Giovanni Antonio Boltraffio

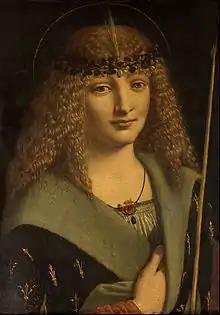
Giovanni Antonio Boltraffio, "Portrait of a Boy as Saint Sebastian"

His major painting of the 1490s is the "Resurrection" (painted with fellow da Vinci pupil Marco d'Oggiono and now in the Gemäldegalerie, Berlin). A "Madonna and Child" in the Museo Poldi Pezzoli of Milan, is one of the high points of the Lombard Quattrocento.